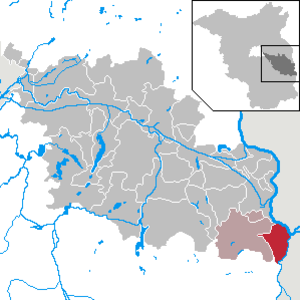
Neißemünde
Kort
Neißemünde er en kommune i landkreis Oder-Spree i den tyske delstat Brandenburg.